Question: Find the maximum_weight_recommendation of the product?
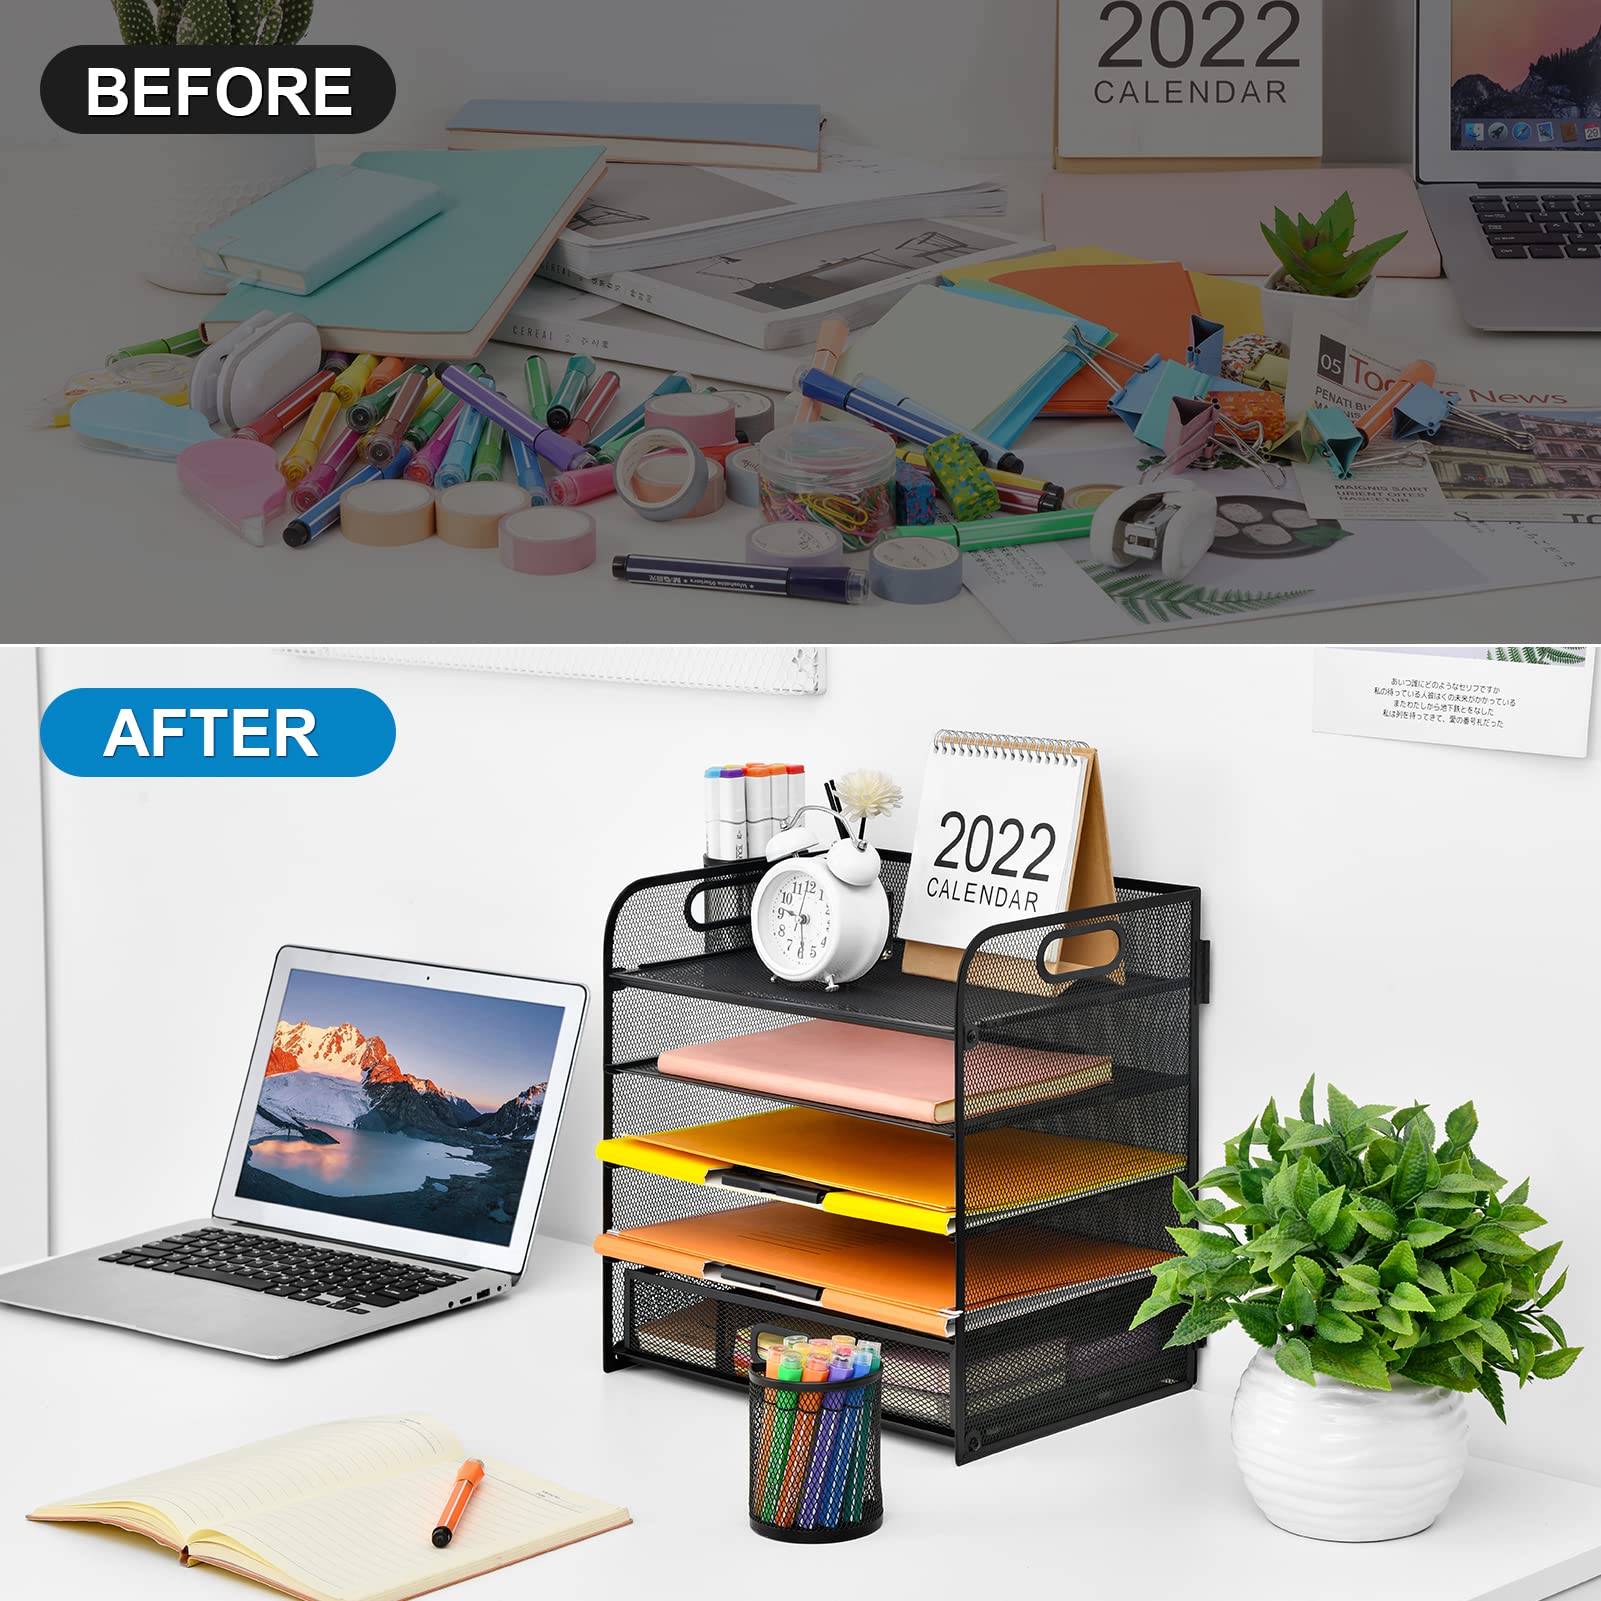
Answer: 5.0 ton